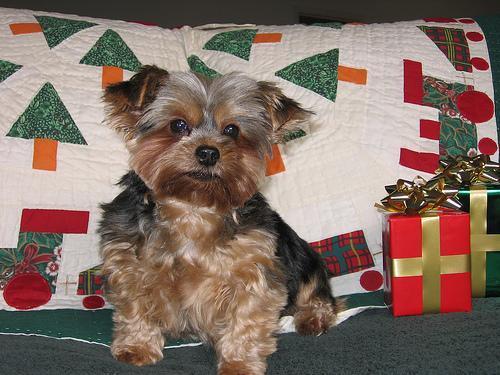
yorkshire terrier